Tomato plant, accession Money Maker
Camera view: horizontal (90 deg, fisheye); turntable rotation: 30 degrees
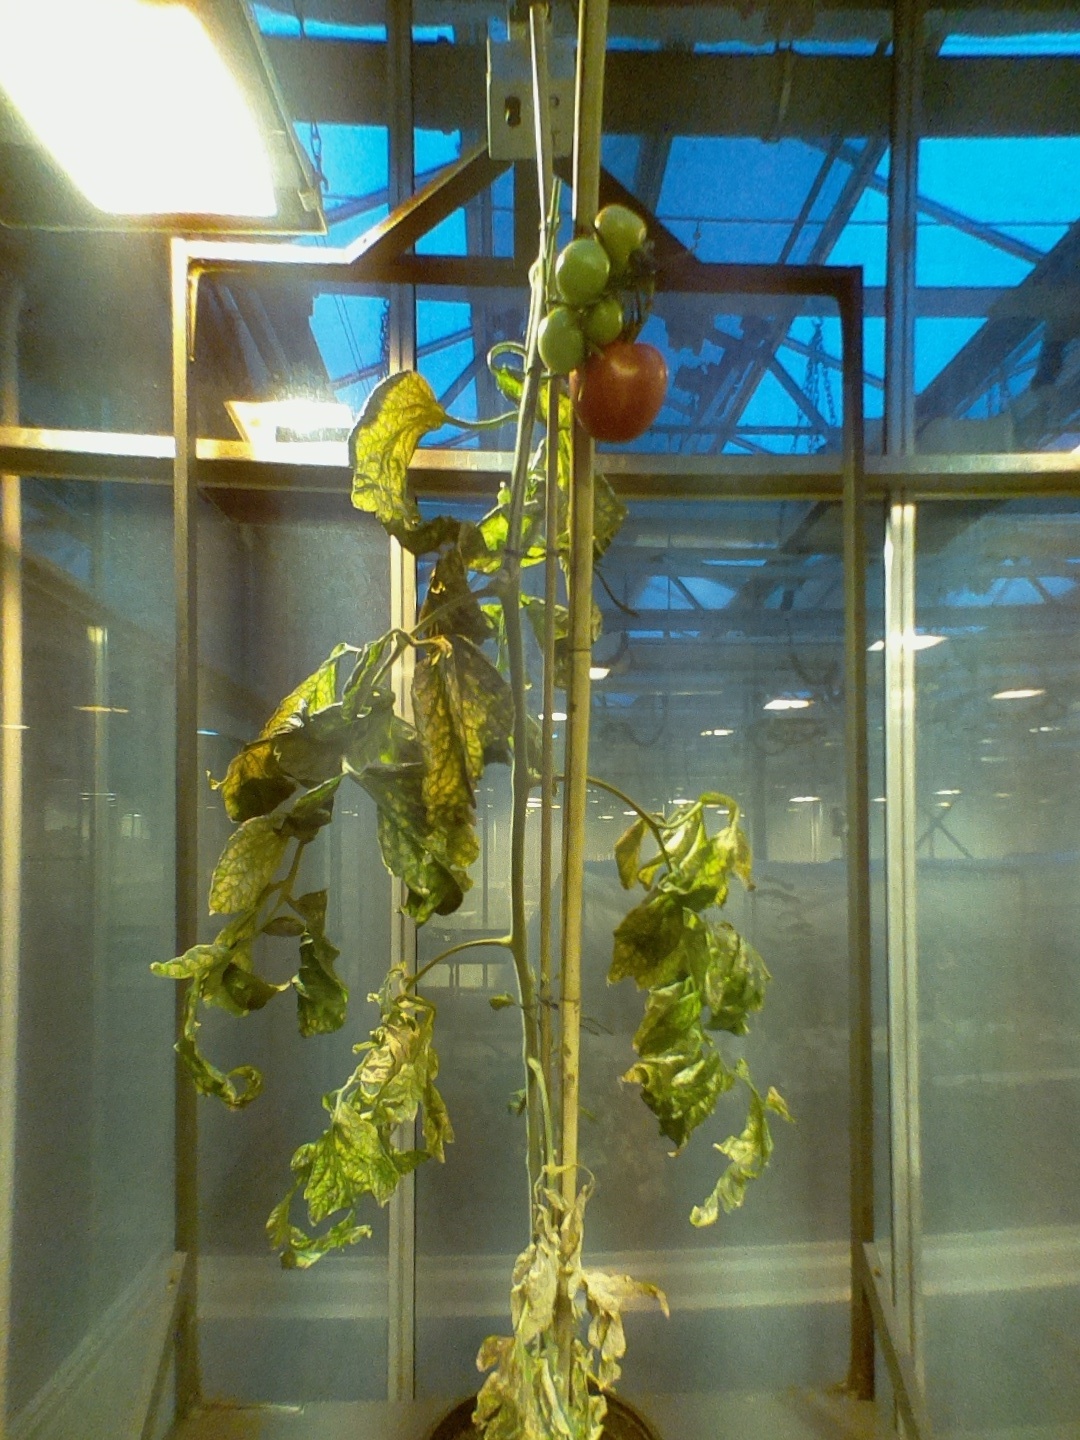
BBCH growth stage 81: 10%-20% of fruits show typical fully ripe color